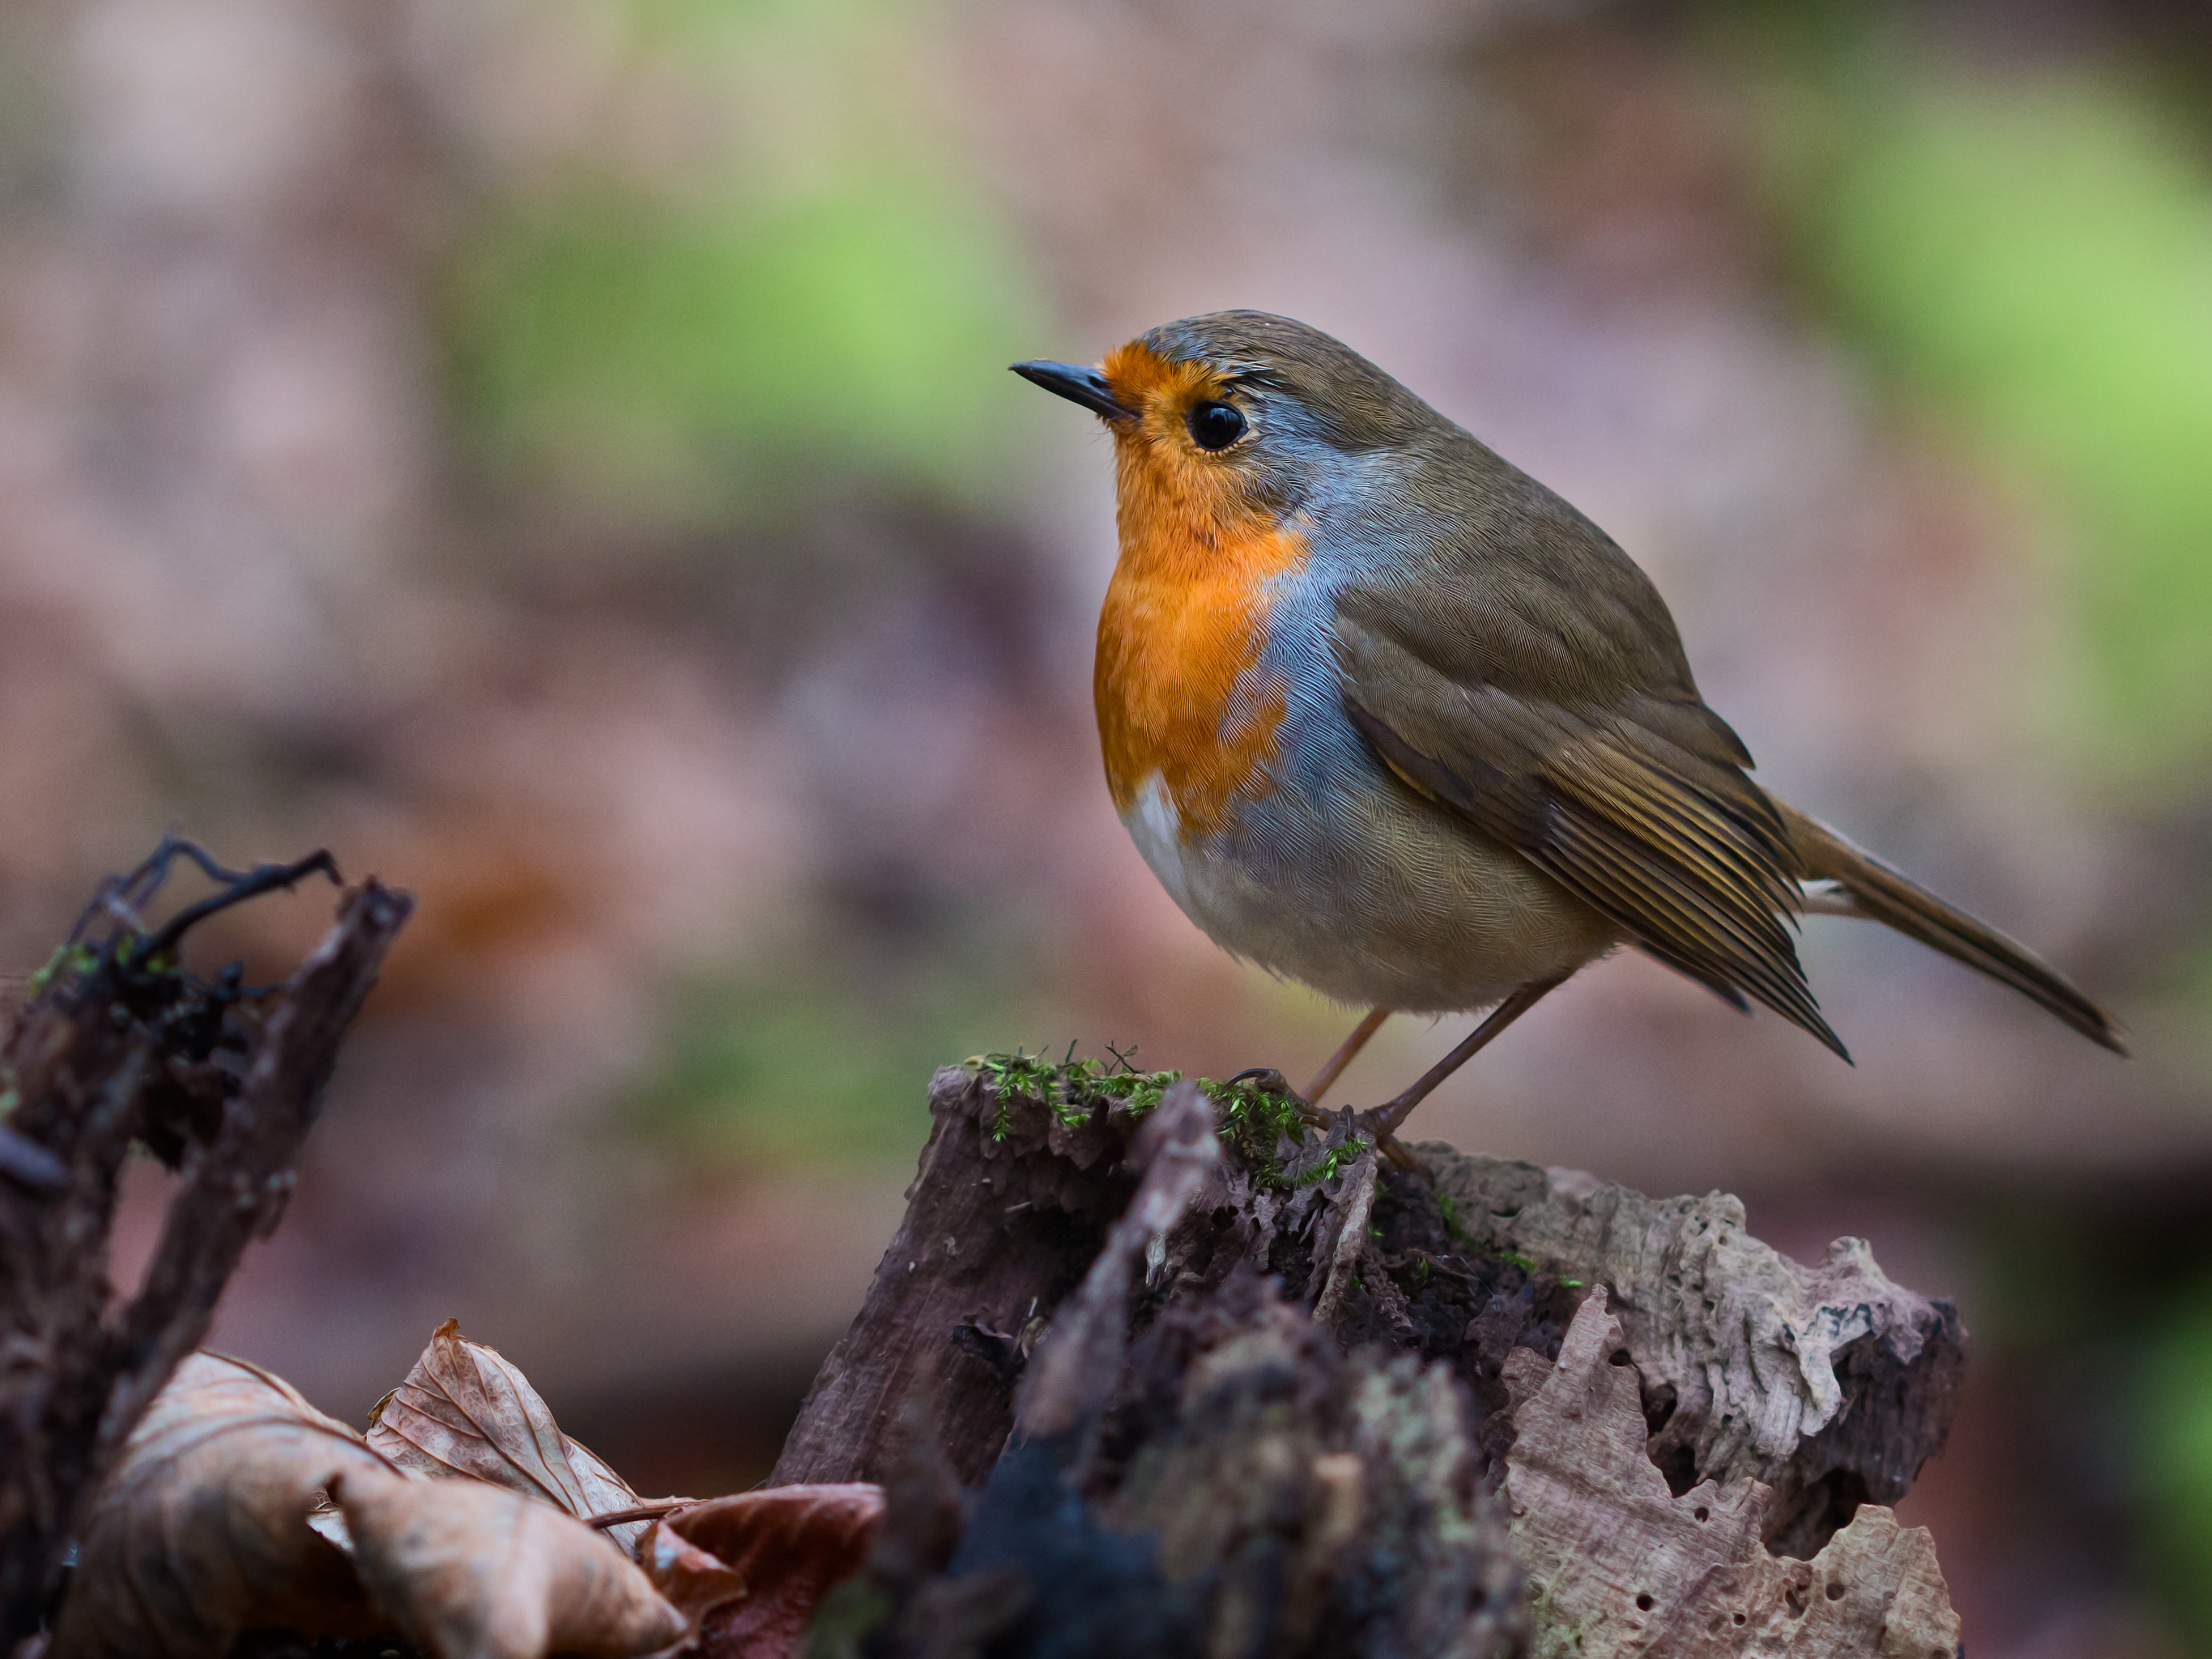
nature, bird, bokeh, wildlife, orange, beak, small, blue, closeup, robin, fauna, vertebrate, details, blackbird, brambling, old world flycatcher, perching bird, emberizidae, cinclidae, nightingale, european robin